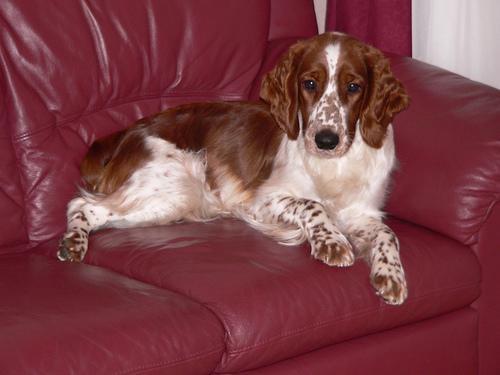
Welsh_springer_spaniel